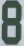
Number: 8